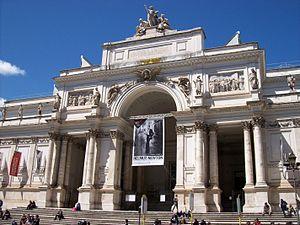
Le style humbertien caractérise les réalisations architecturales de la fin du XIXᵉ siècle en Italie, ainsi que le mobilier et les arts décoratifs de la même époque. Il représente la version italienne du style éclectique qui prévaut alors dans toute l'Europe, mais avec des spécificités marquantes liées à l'émergence de l'Italie comme royaume unifié.
Les Étrusques et la Méditerranée est une exposition temporaire qui a lieu du 5 décembre 2013 au 10 mars 2014 dans la Galerie des expositions temporaires du Louvre-Lens, en France, puis du 14 avril au 20 juillet 2014 au Palazzo delle Esposizioni à Rome, en Italie. L'exposition est consacrée aux Étrusques et plus particulièrement à la cité de Cerveteri, dont mille ans d'histoire sont mis en scène.
L'étruscologie est l'étude de la civilisation étrusque en Italie.